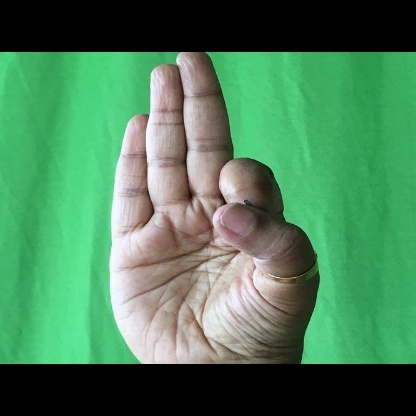
Mudra: Aralam